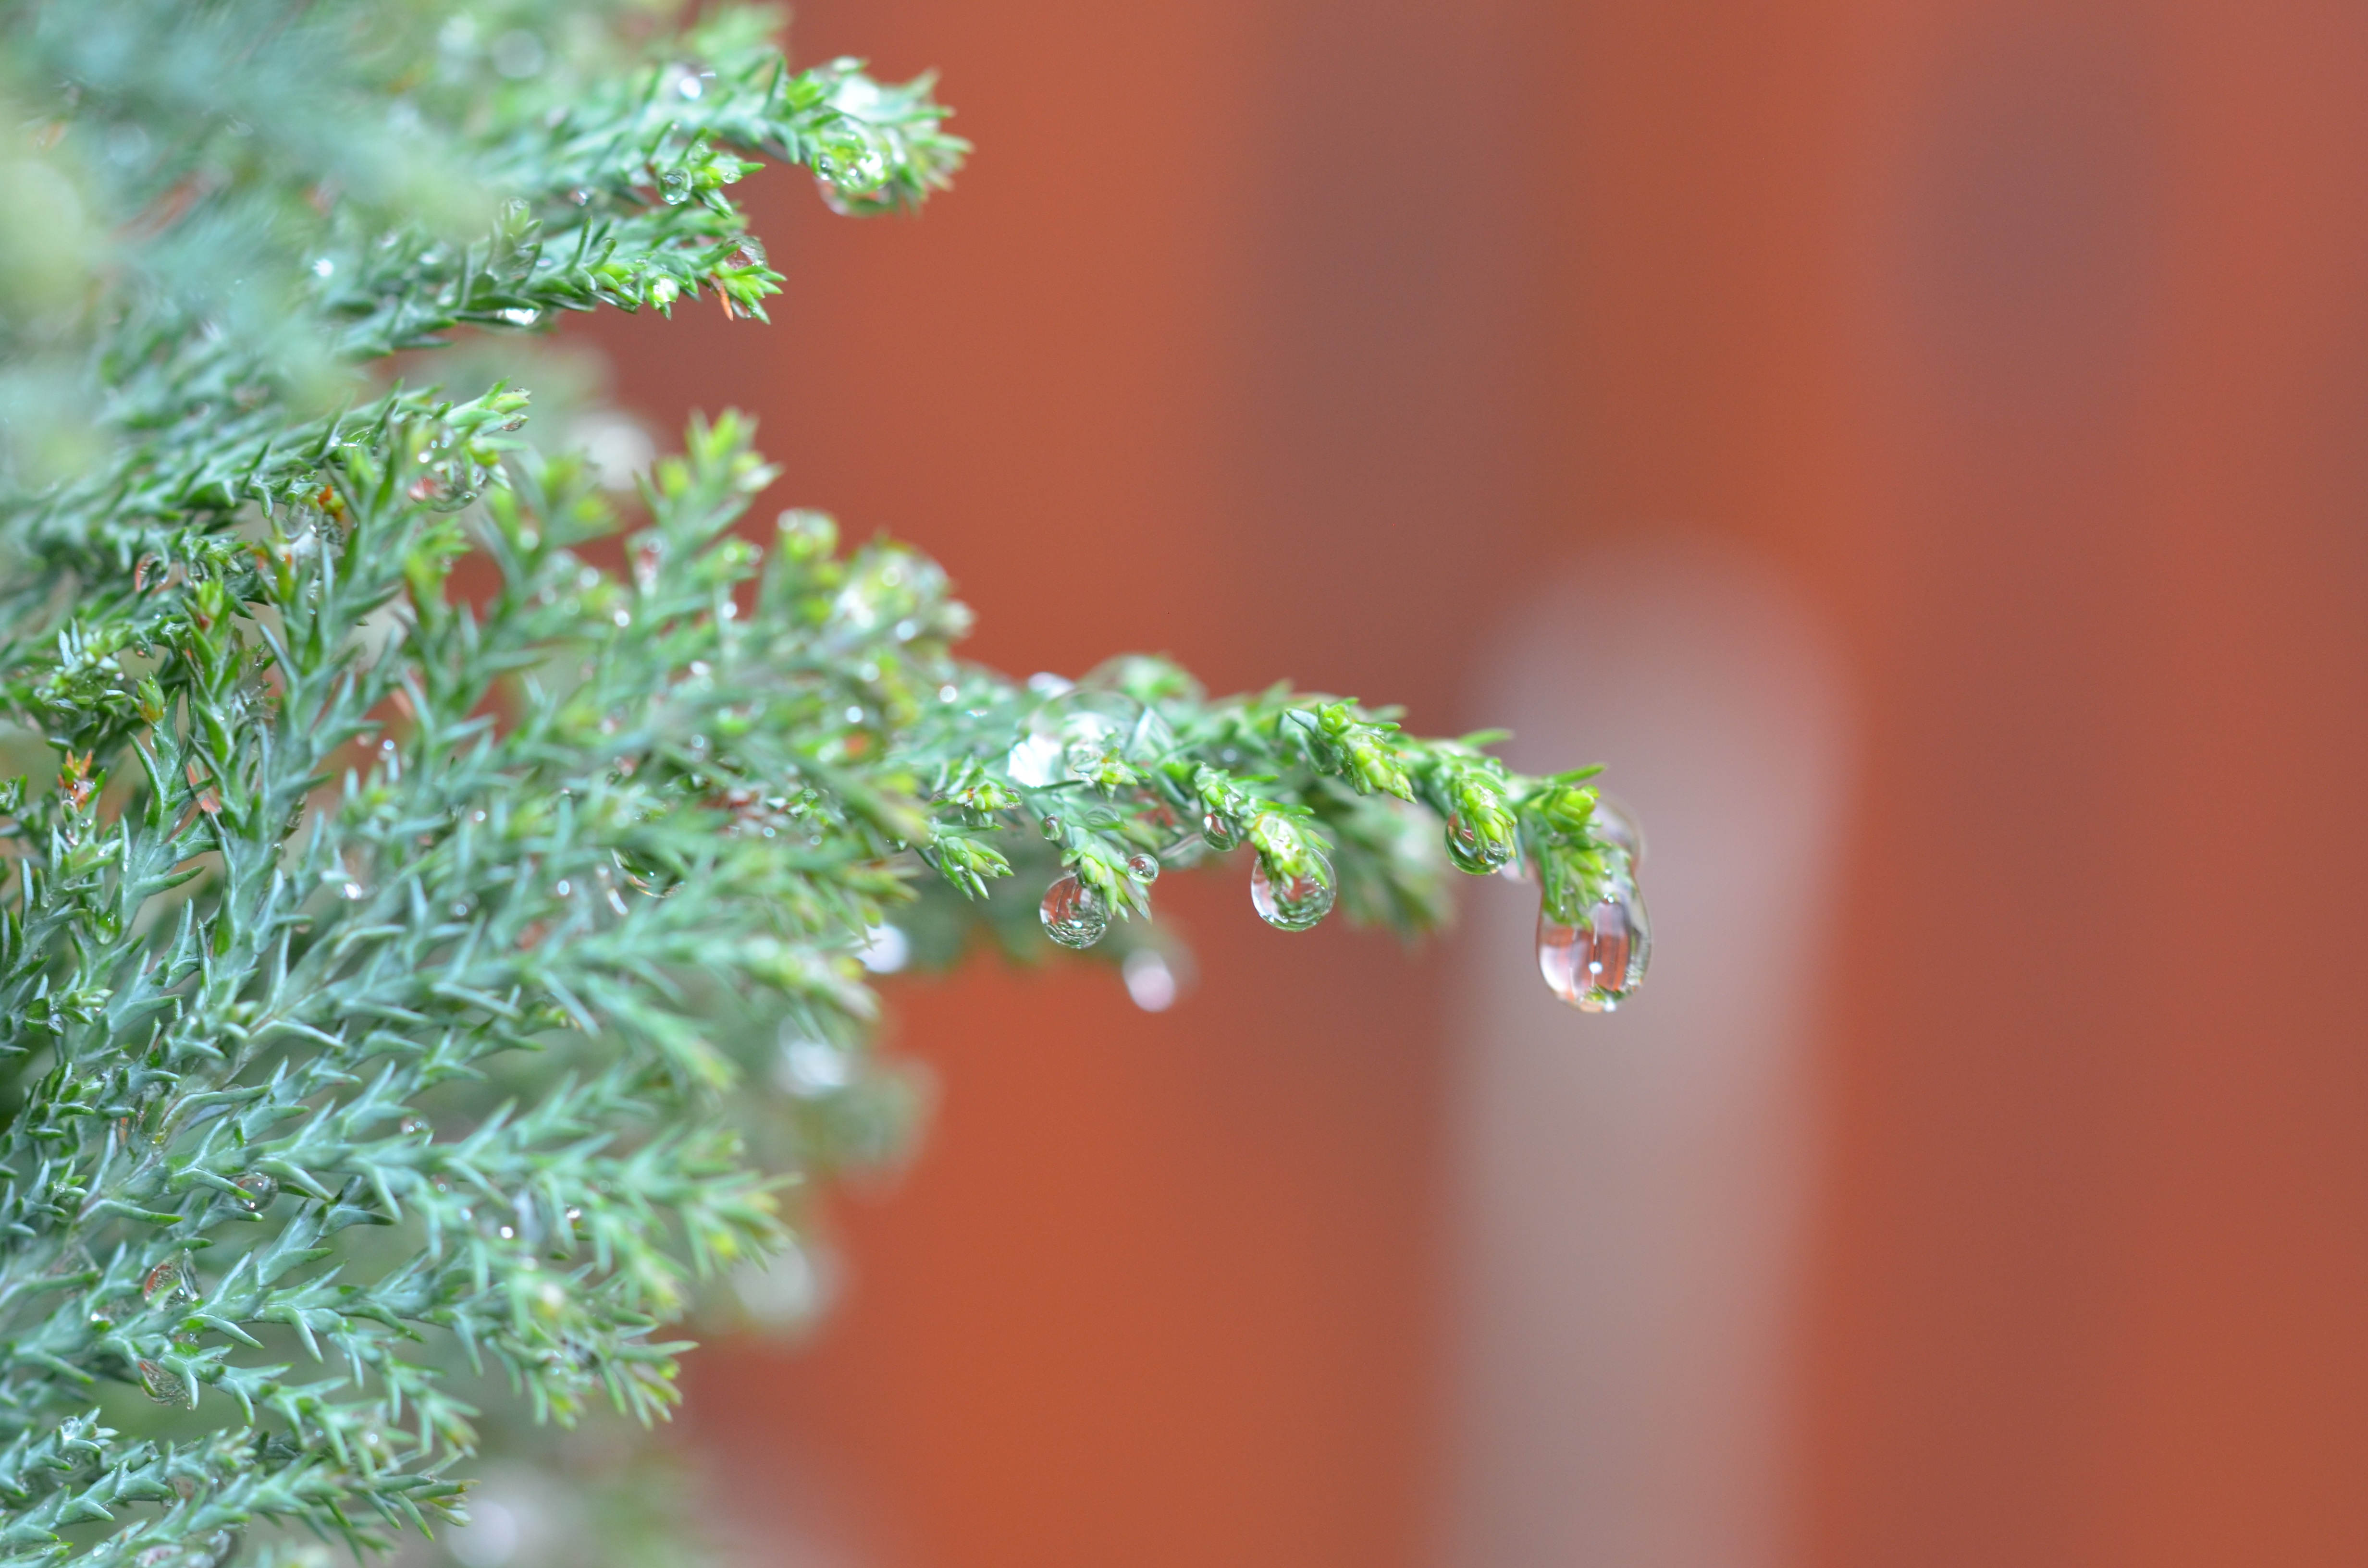
tree, nature, branch, dew, plant, photography, water drop, leaf, flower, raindrop, frost, green, macro, flora, close up, juniper, drops, detailed, moisture, macro photography, plant stem